Pagophily

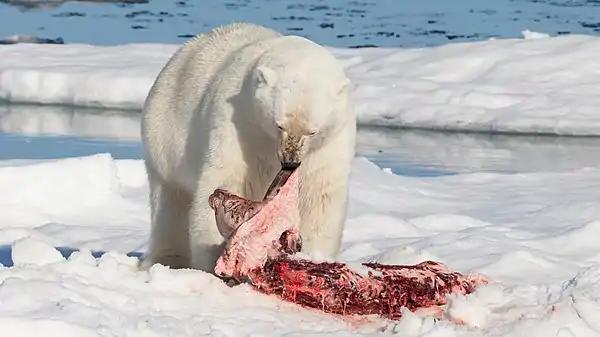

The polar bear "(Ursus maritimus)" is dependent on sea ice for hunting and feeding. Seals are the primary food source for polar bears so the amount of time that they spend living on ice is largely dependent on ice-seal populations. Research by Mauritzen et al. has indicated that polar bear habitat selection (i.e. ice versus land) is determined by finding a balance between the benefits of abundance of prey on ice and the additional energy expenditure in ice habitats. Furthermore, polar bears that live on dynamic, constantly changing "open ice" have more access to prey than those that live on fast ice.